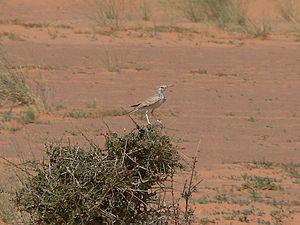
Le Sirli du désert est une espèce de passereaux de la famille des alaudidés.